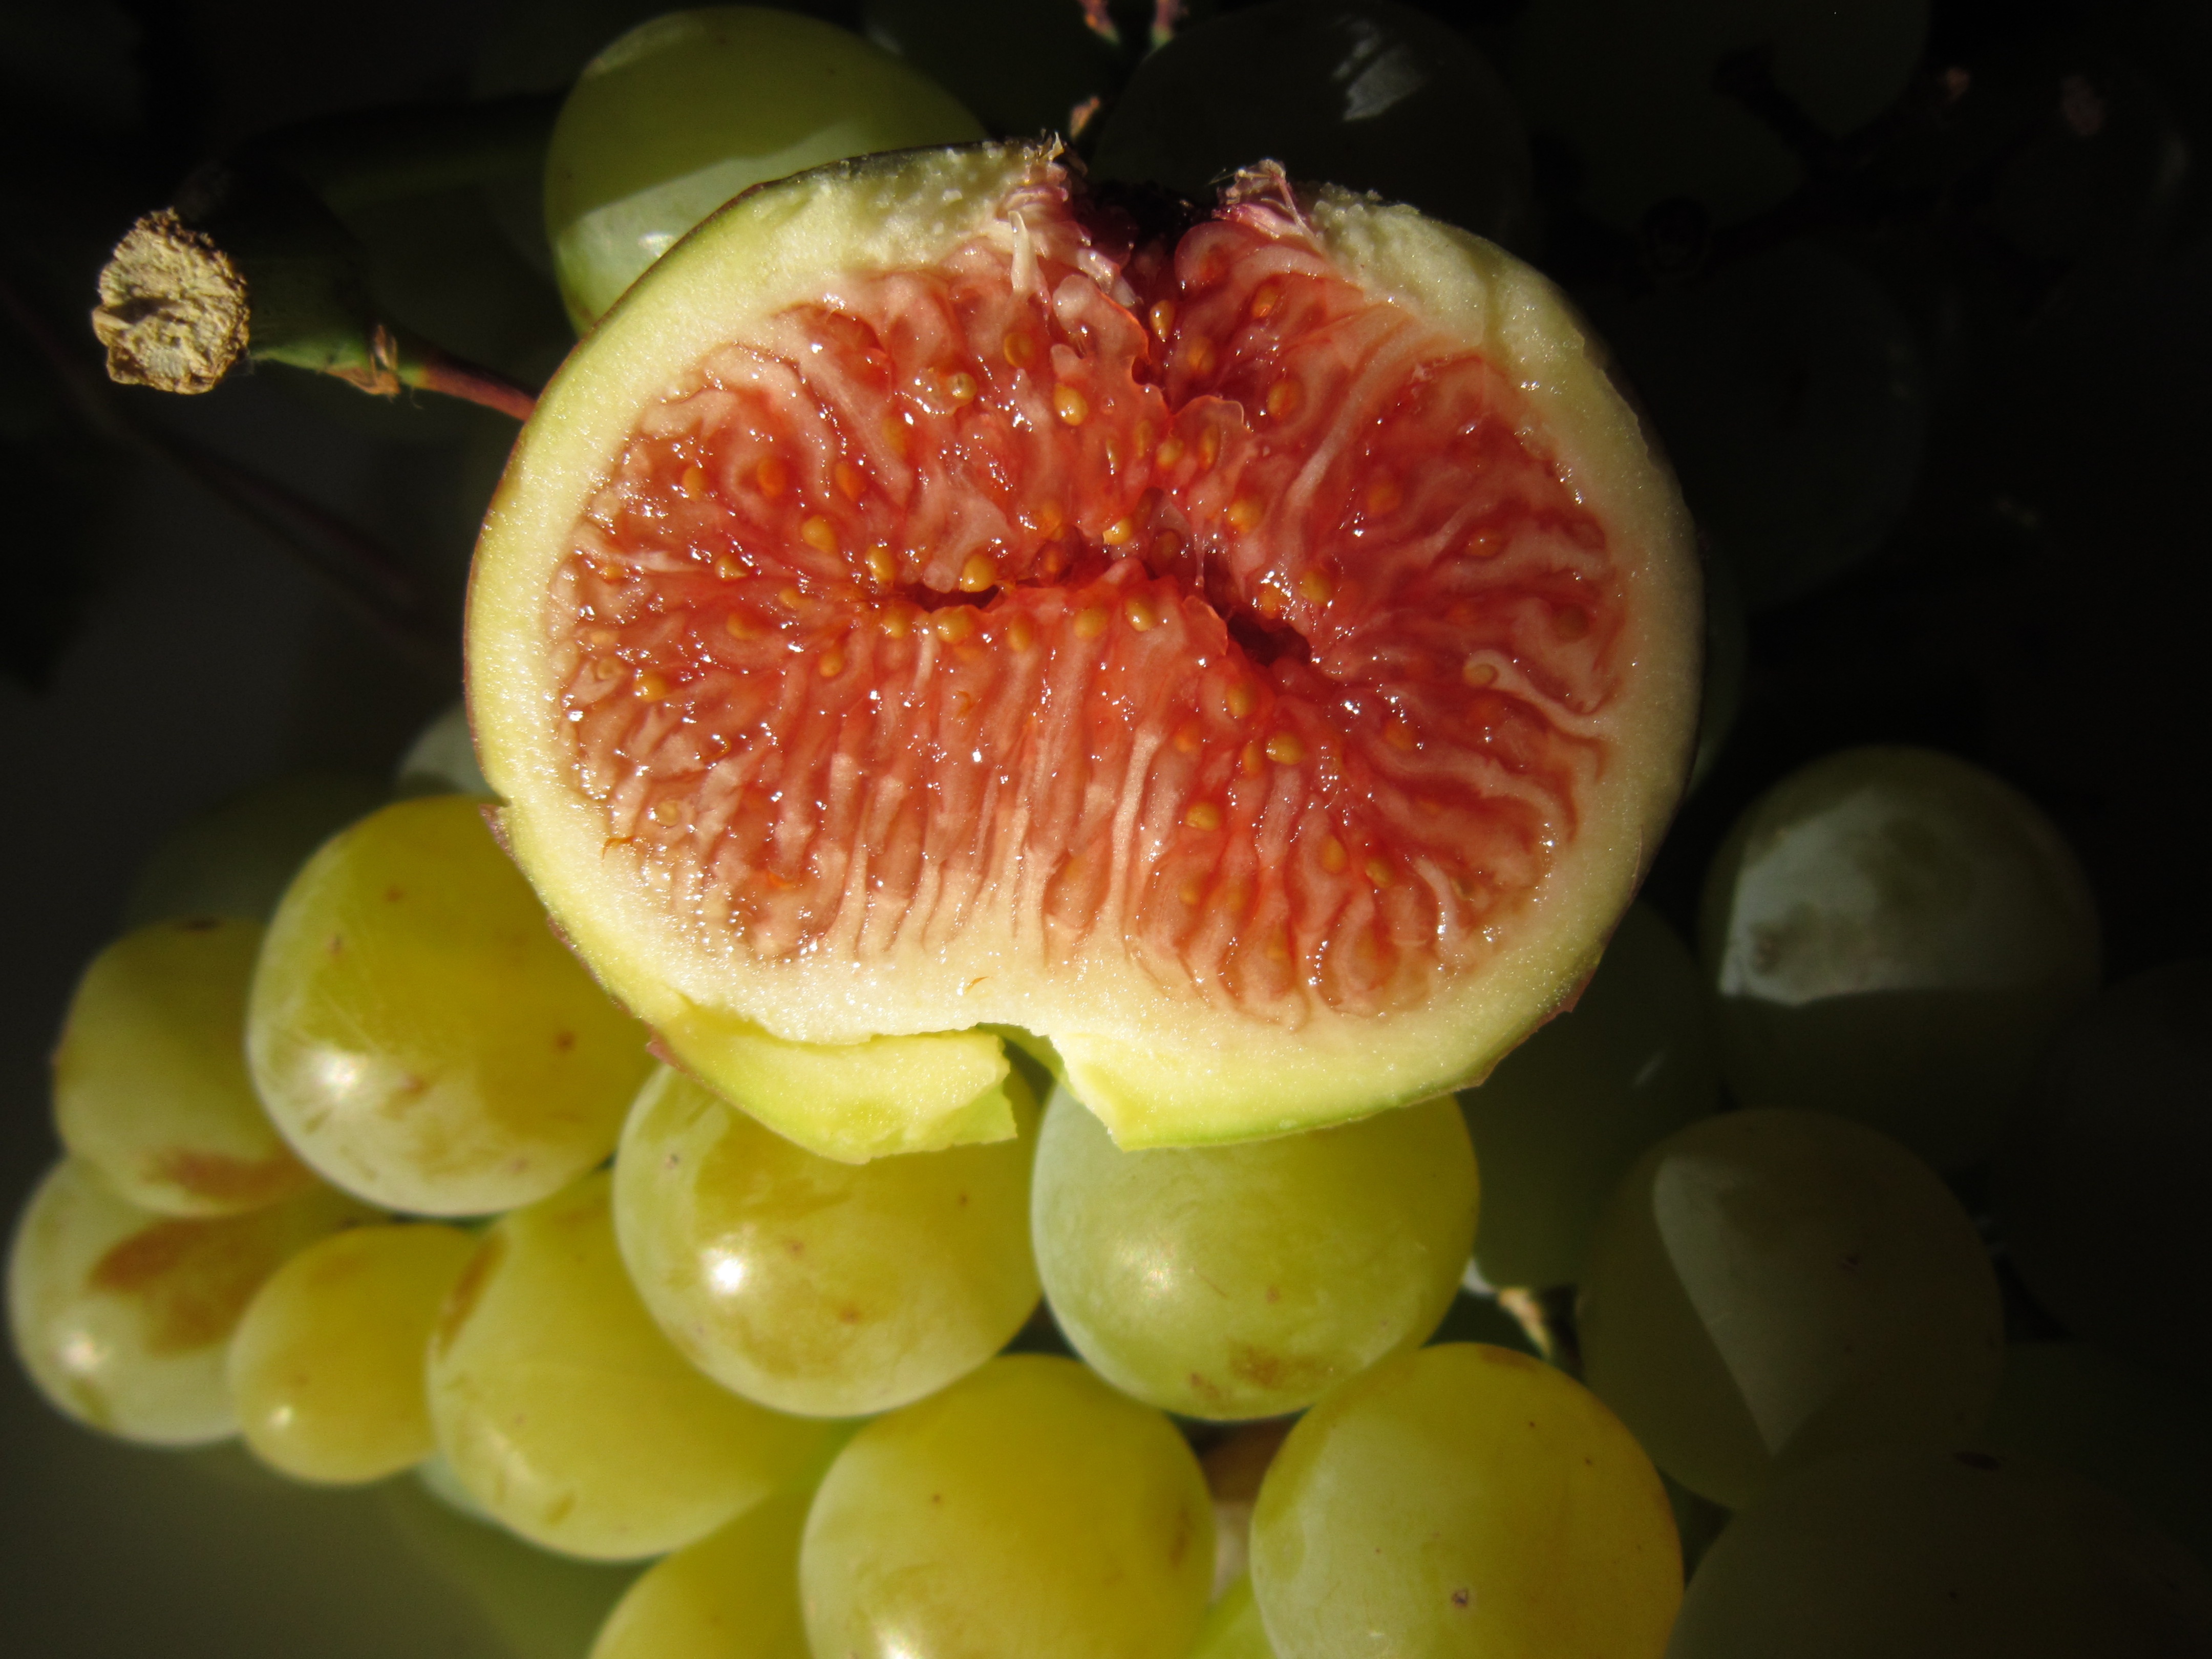
plant, fruit, sweet, flower, ripe, food, mediterranean, produce, healthy, close, eat, still life, fig, background, grapes, fruits, fruit basket, delicacy, flowering plant, table grapes, land plant